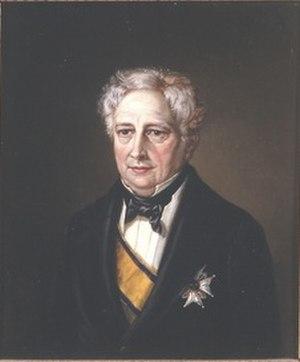
Cet article liste les membres de l'Assemblée constituante de Norvège lors de l'adoption de la constitution le 17 mai 1814. Ceux-ci ont été élu lors de l'élections de 1814, qui a débuté au mois de février.